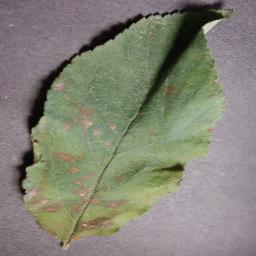
Label: Apple___Cedar_apple_rust